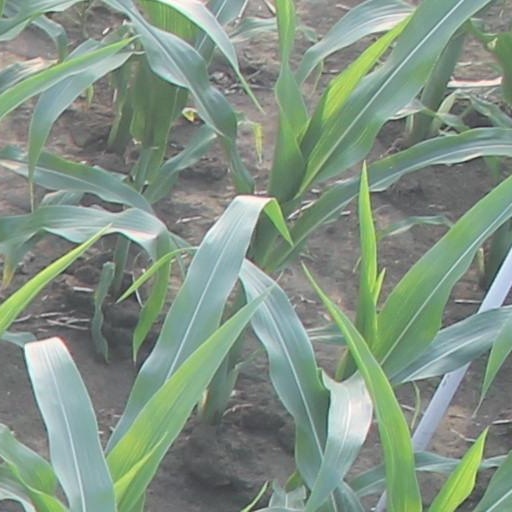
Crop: maize; corn